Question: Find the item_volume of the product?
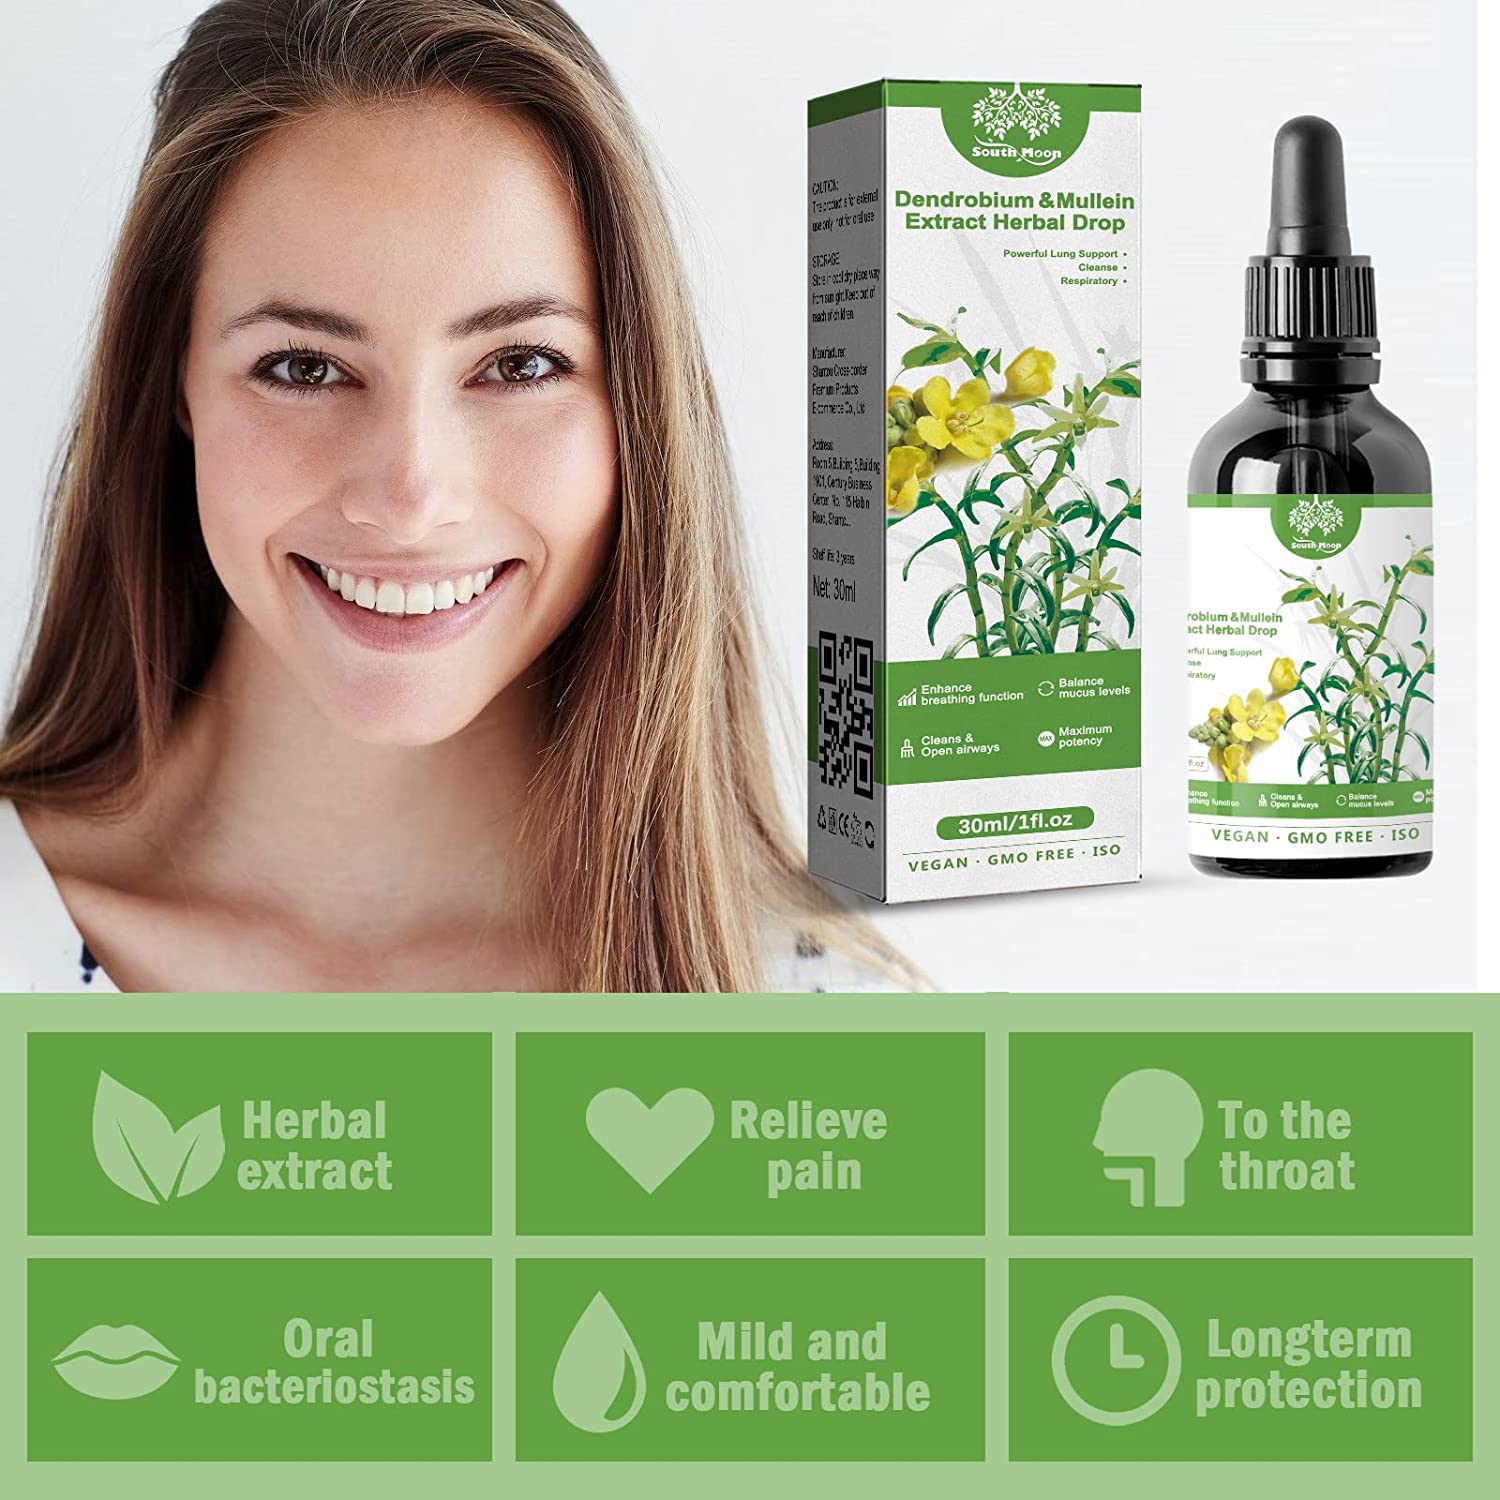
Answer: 30.0 millilitre